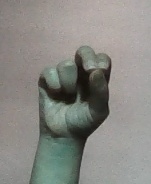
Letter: gaaf